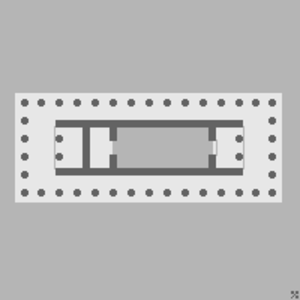
Cella
Grundplan af et græsk tempel. Cella er fremhævet
En cella er det inderste rum i et tempel i Antikkens arkitektur. Almindeligvis bruges cella om det romerske tempel og naos om det græske.